Kaufman, Texas

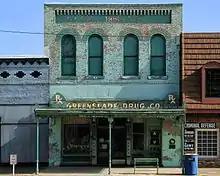
The Greenslade Drug Store in Kaufman

As of the 2020 United States census, there were 6,797 people, 2,177 households, and 1,427 families residing in the city.